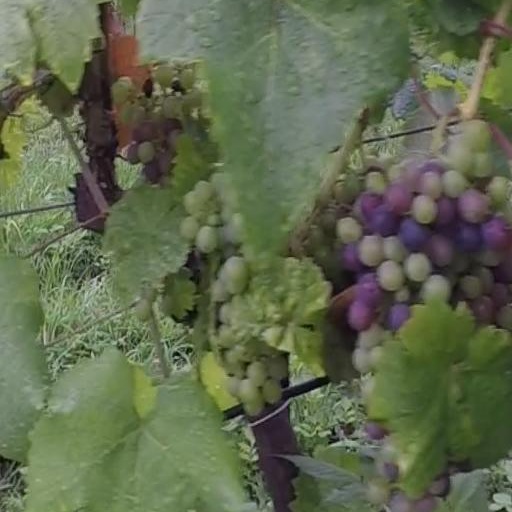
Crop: grape